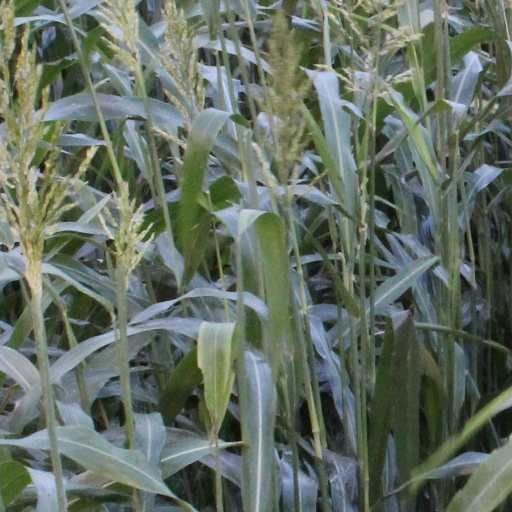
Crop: sorghum